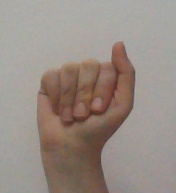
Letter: saad